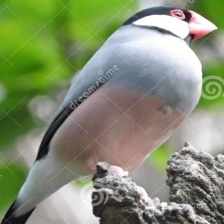
Species: JAVA SPARROW
Scientific name: LONCHURA ORYZIVORA